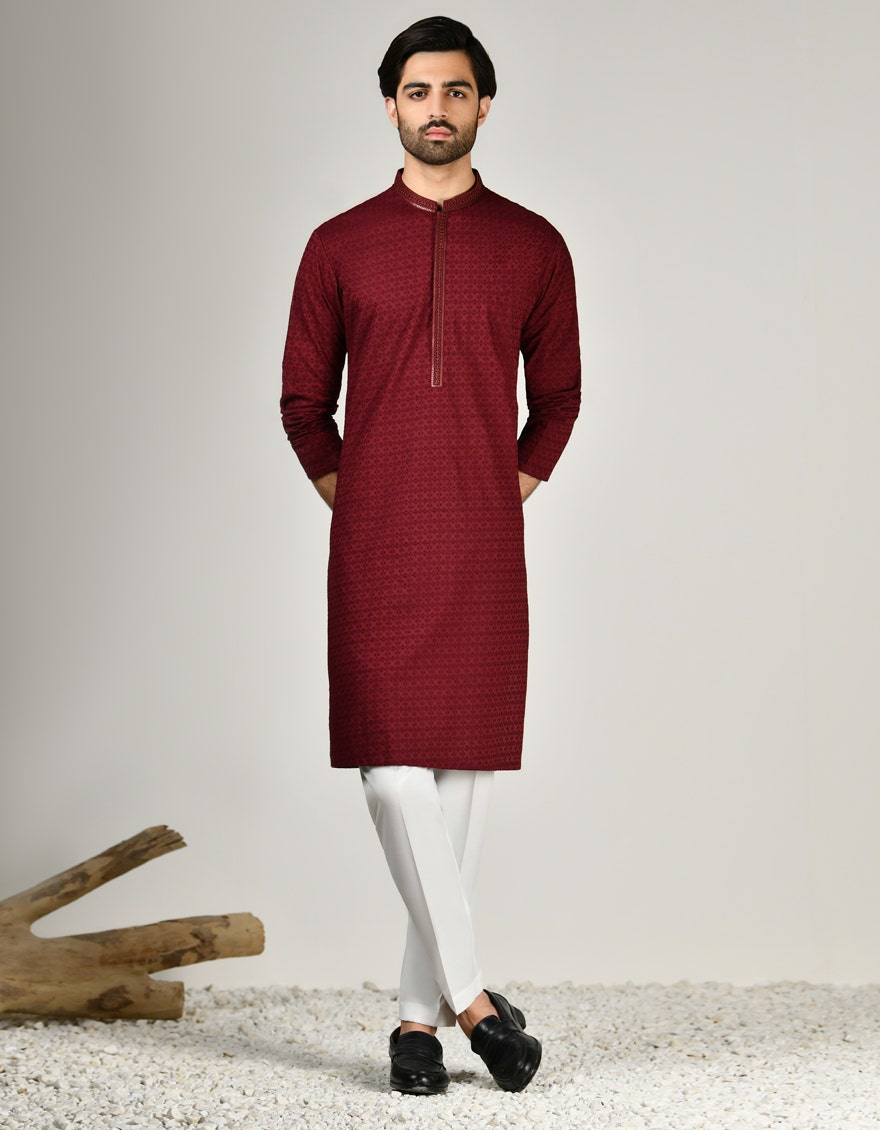
burgundy white kurta